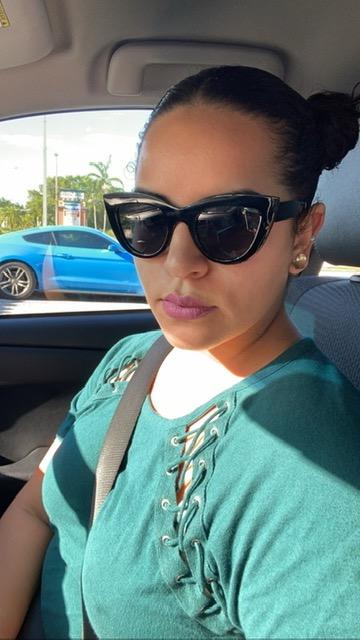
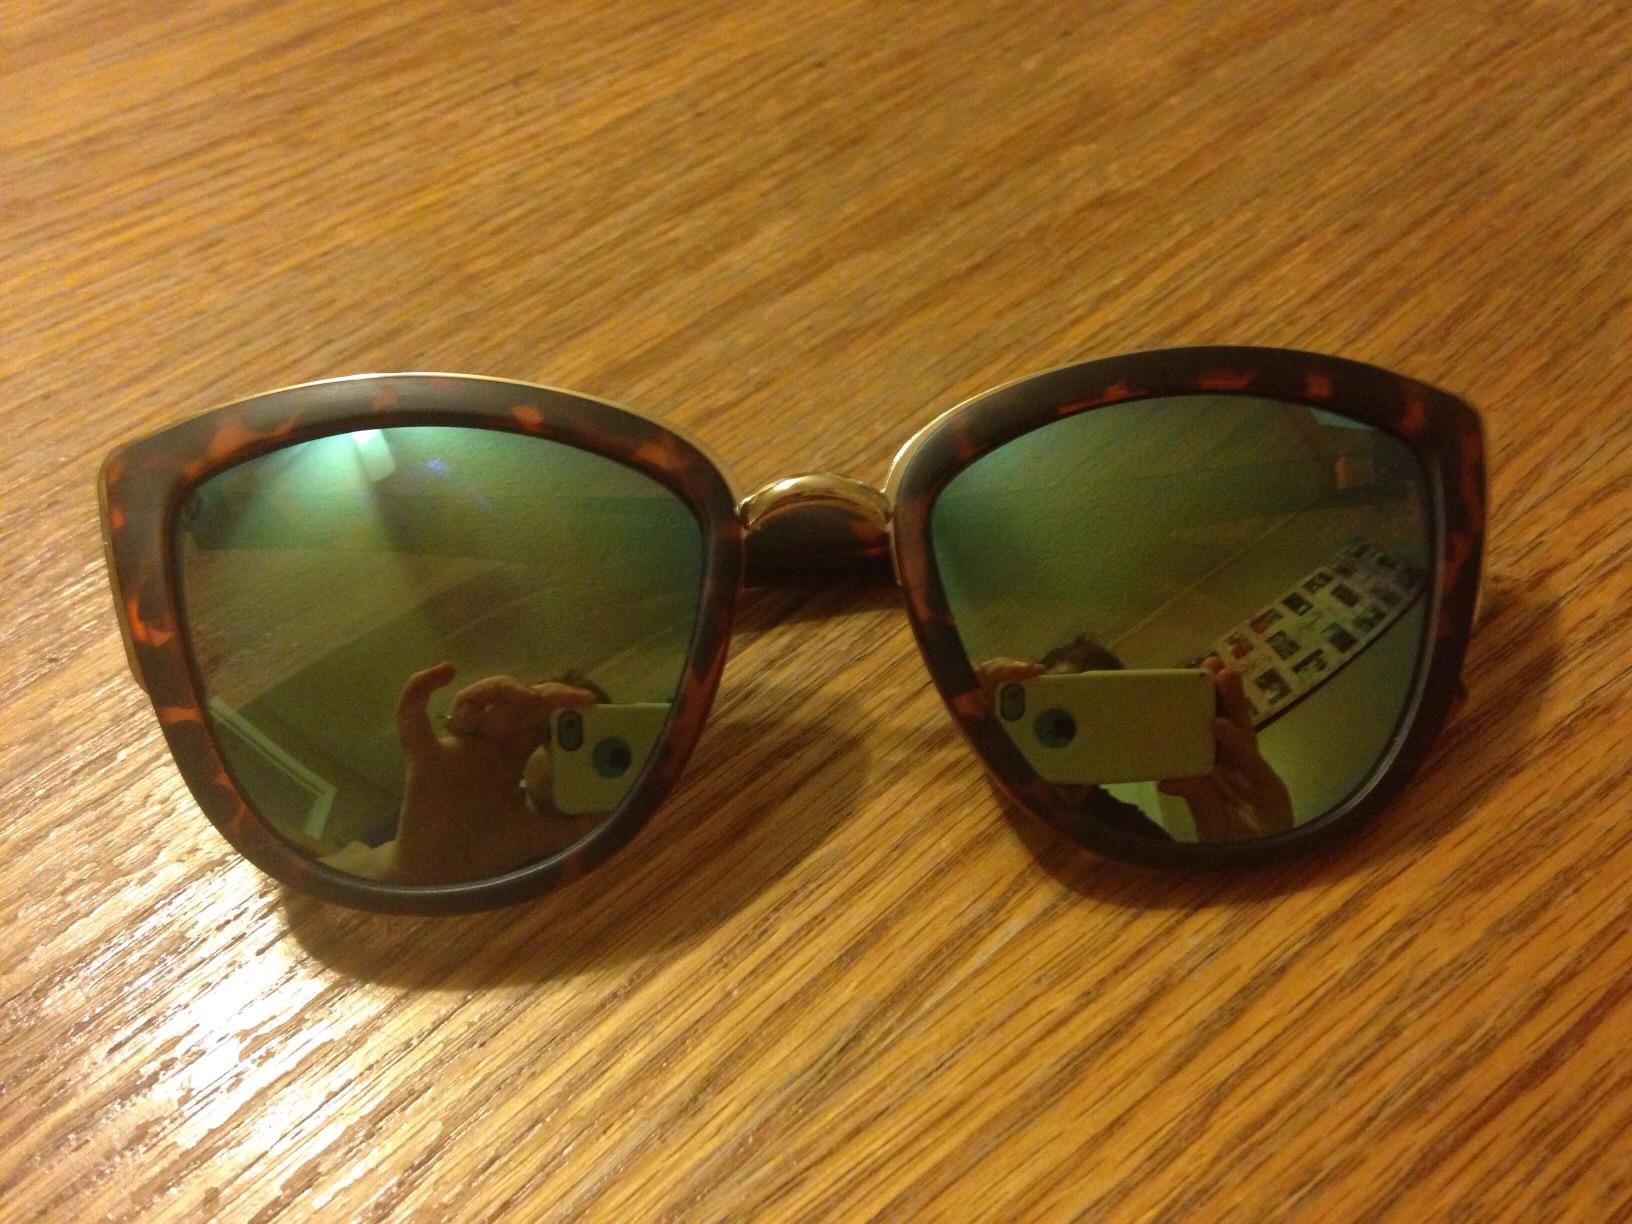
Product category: accessories_sunglasses
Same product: no